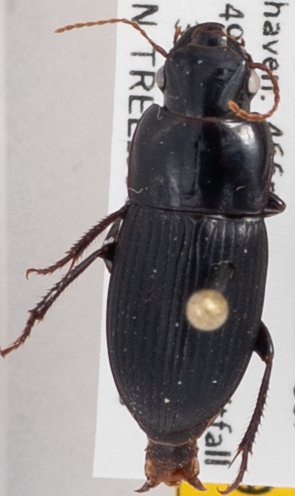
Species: Harpalus providens
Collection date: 2019-07-30
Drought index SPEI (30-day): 0.616
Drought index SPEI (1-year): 1.642
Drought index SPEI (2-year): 1.25